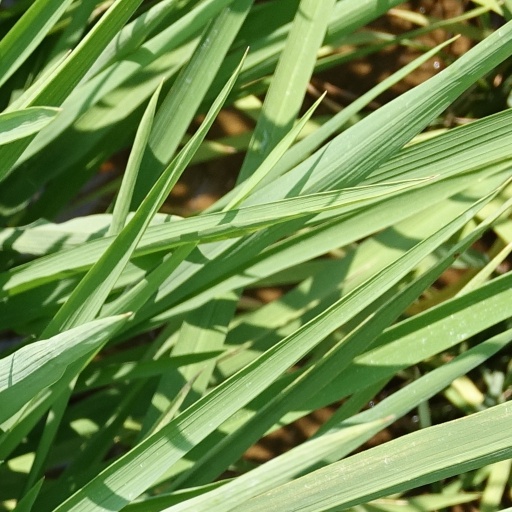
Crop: rice